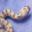
Label: snake